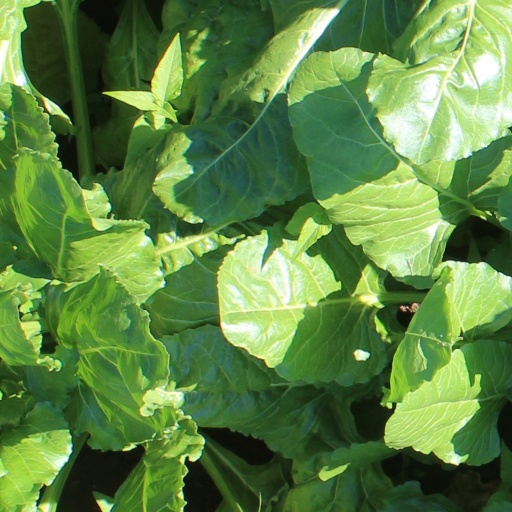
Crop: sugar beet